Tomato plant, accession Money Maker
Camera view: tilt-top (135 deg); turntable rotation: 180 degrees
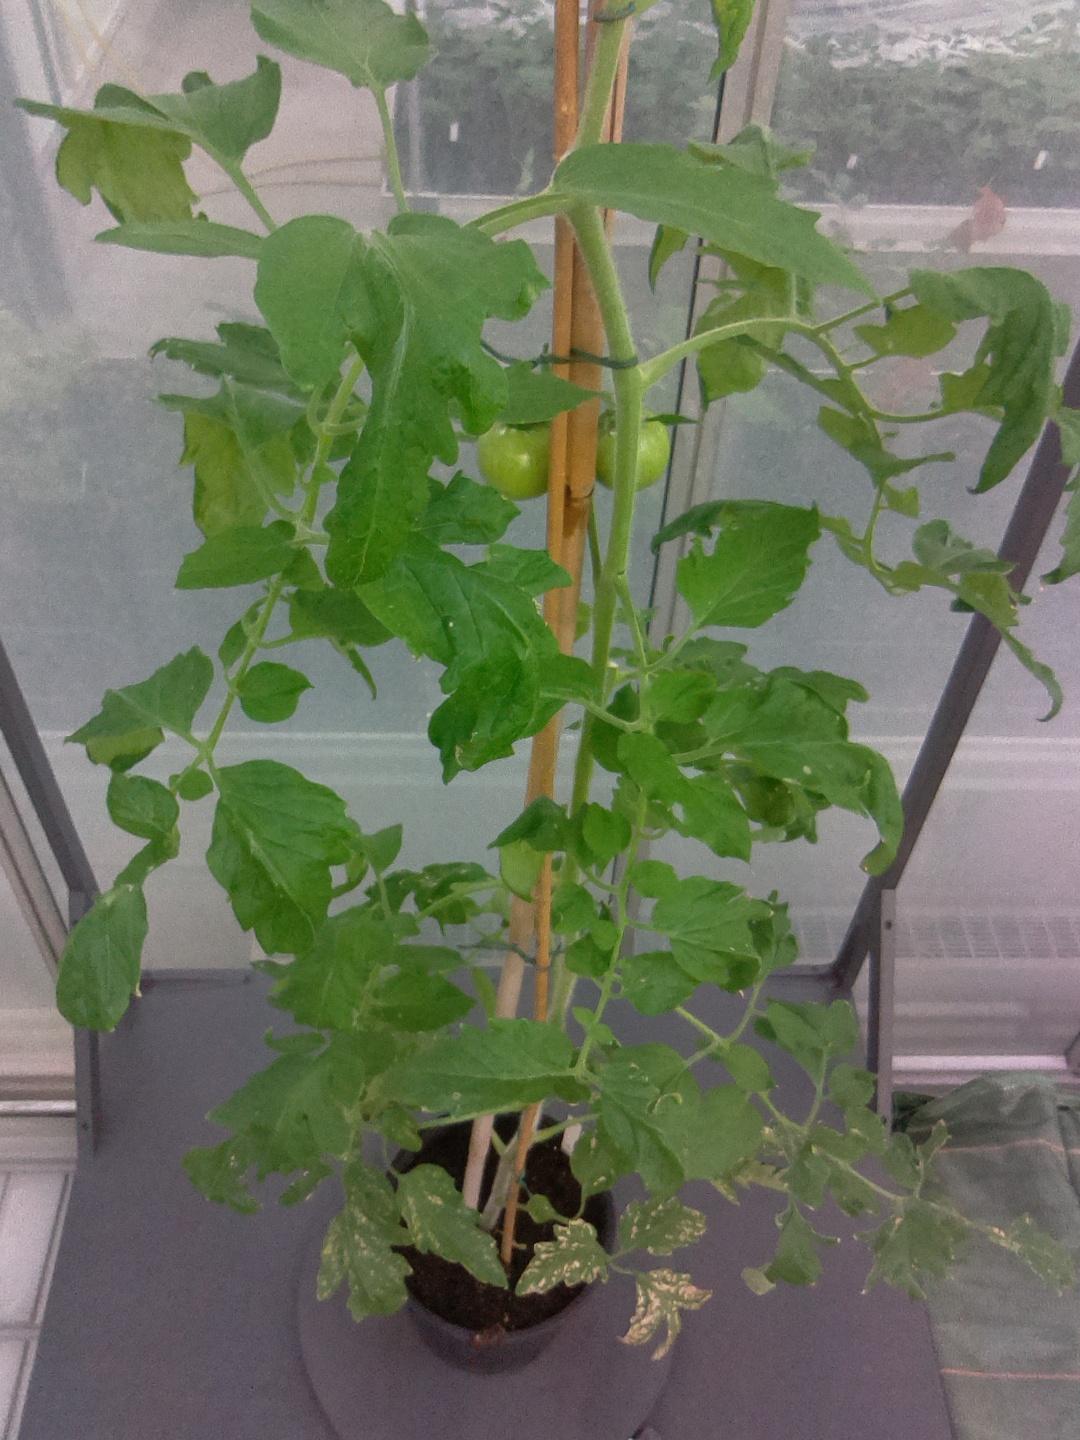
BBCH growth stage 72: 20%-30% of final fruit size